USS Darlington

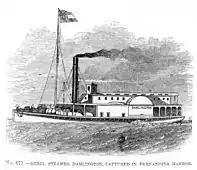
Gunboat CSS "Darlington".

"Darlington", a Confederate 300 ton steamer, was captured by boats from in Cumberland Sound, Florida, 3 March 1862, with a cargo of army wagons, ammunition, and camp equipment on board.